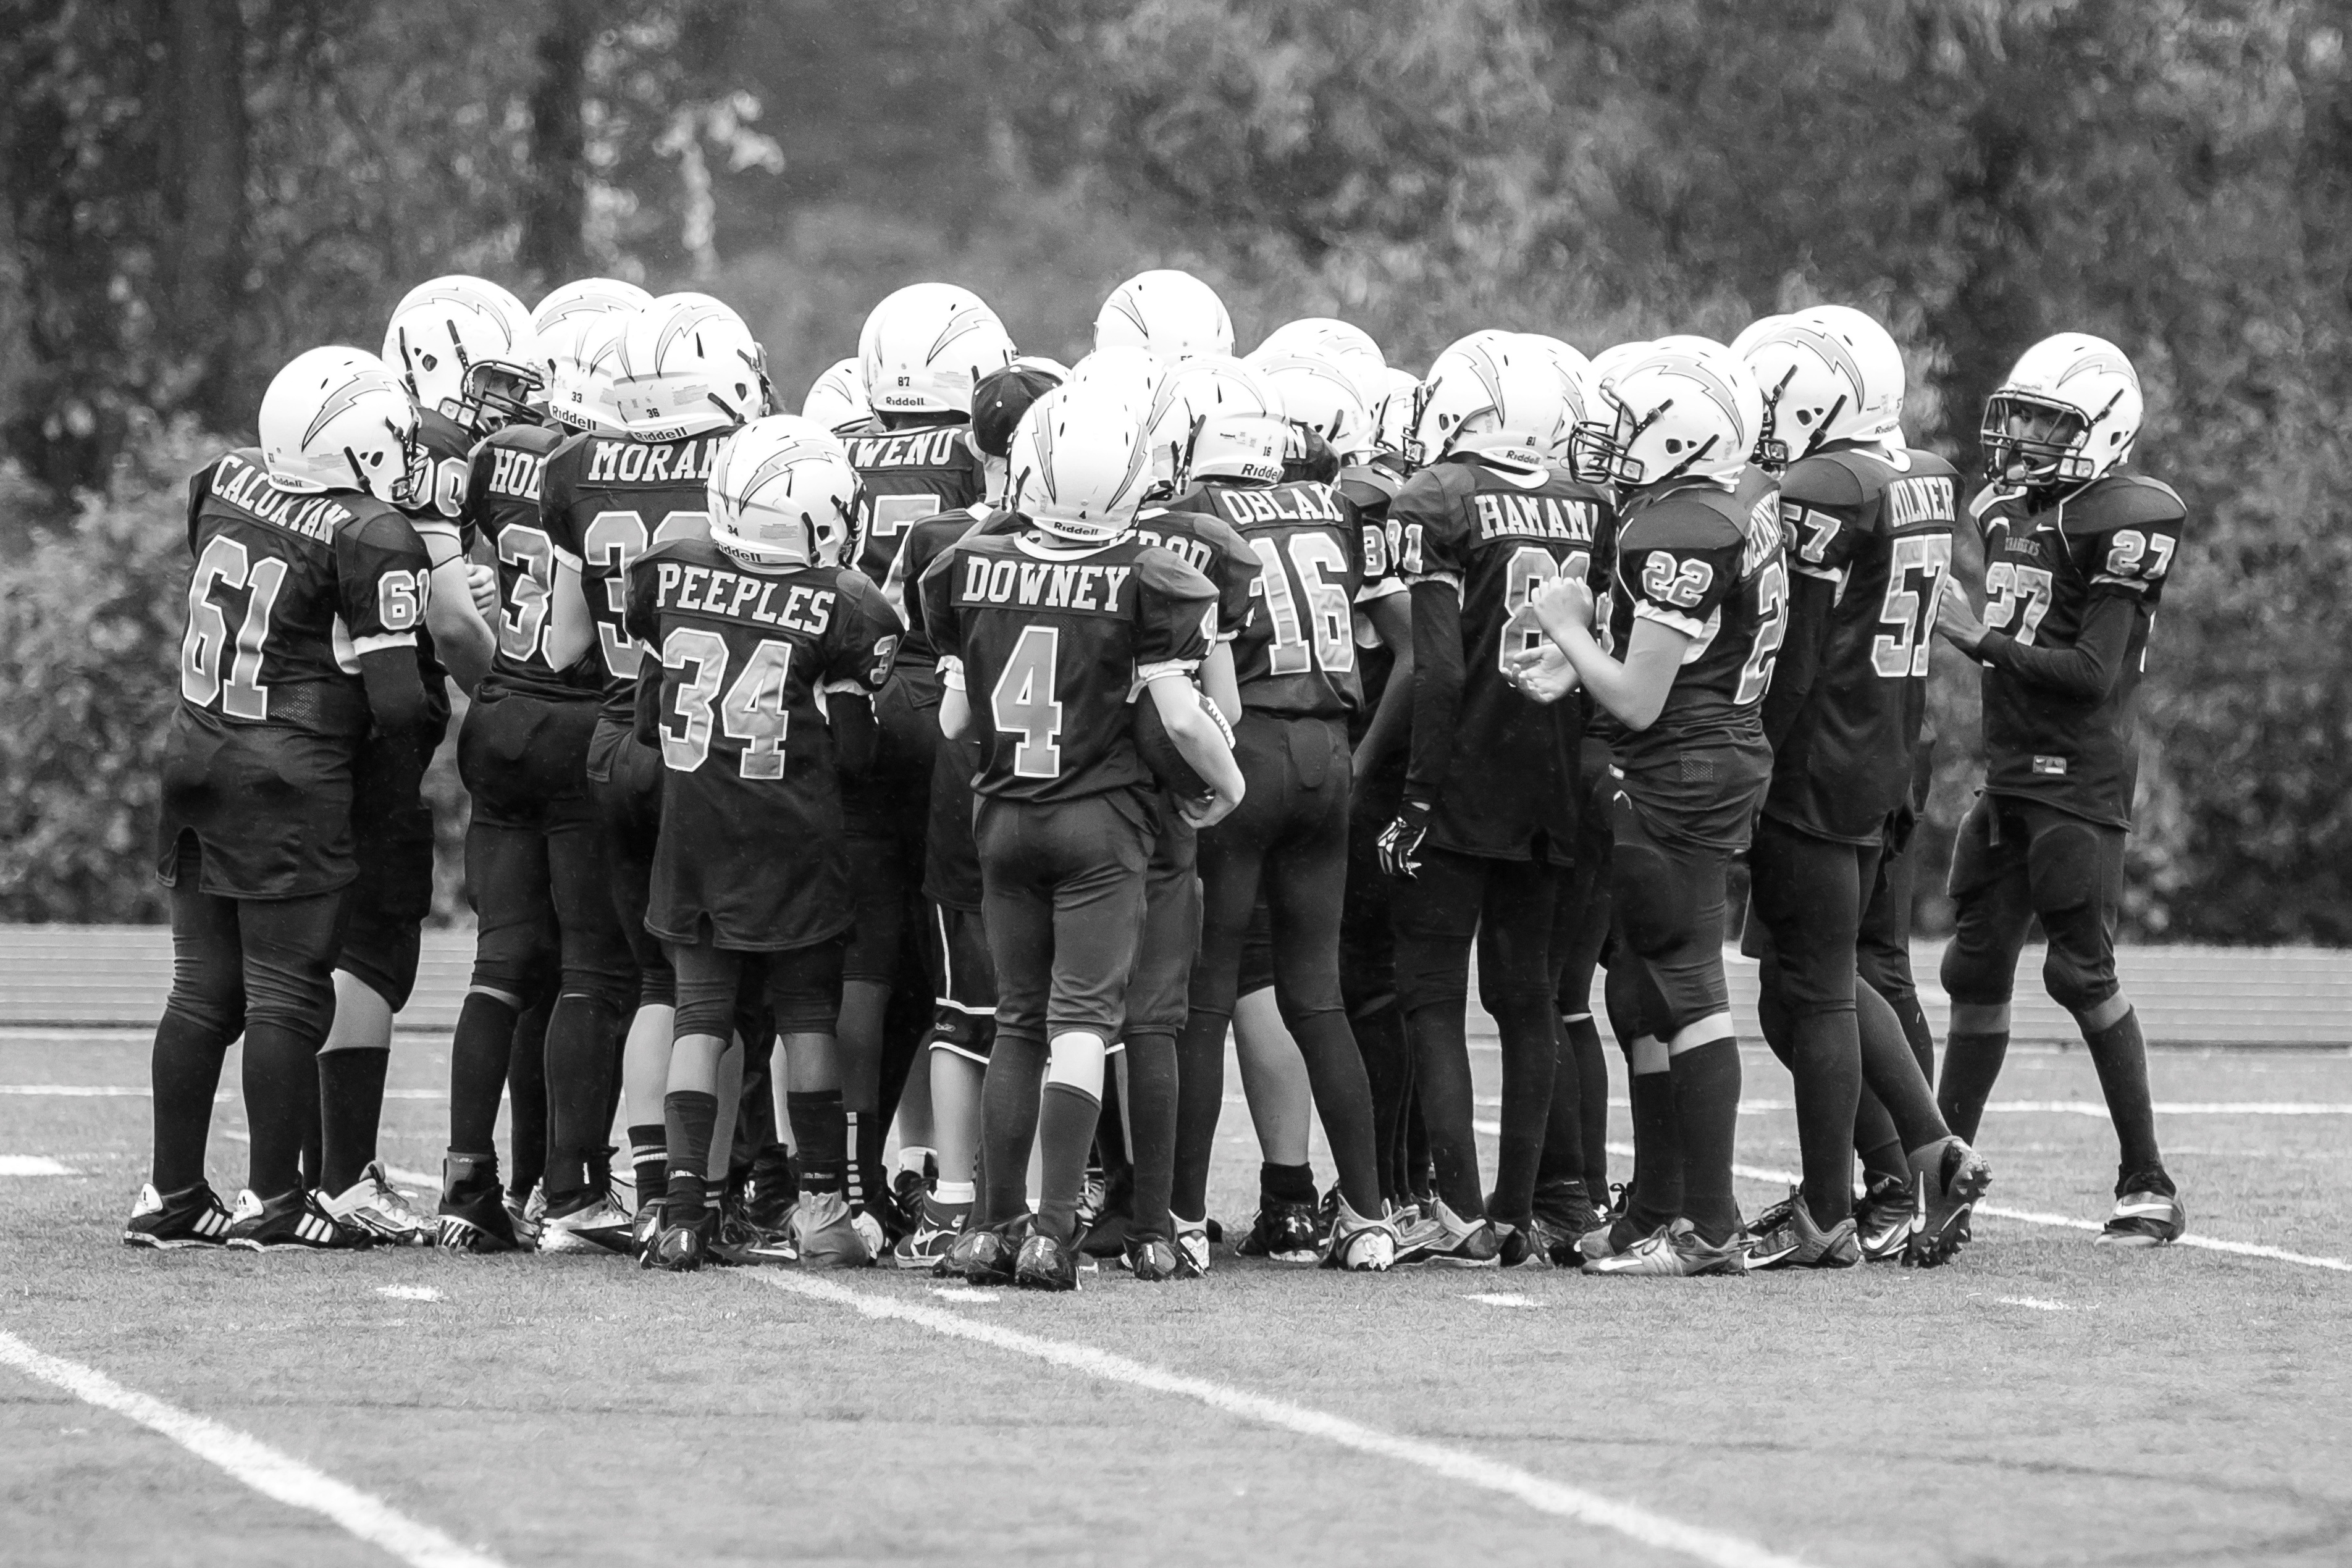
black and white, people, crowd, soccer, monochrome, football, team, american football, sports, marching, monochrome photography, youth sports, michigan sports, social group, gridiron football